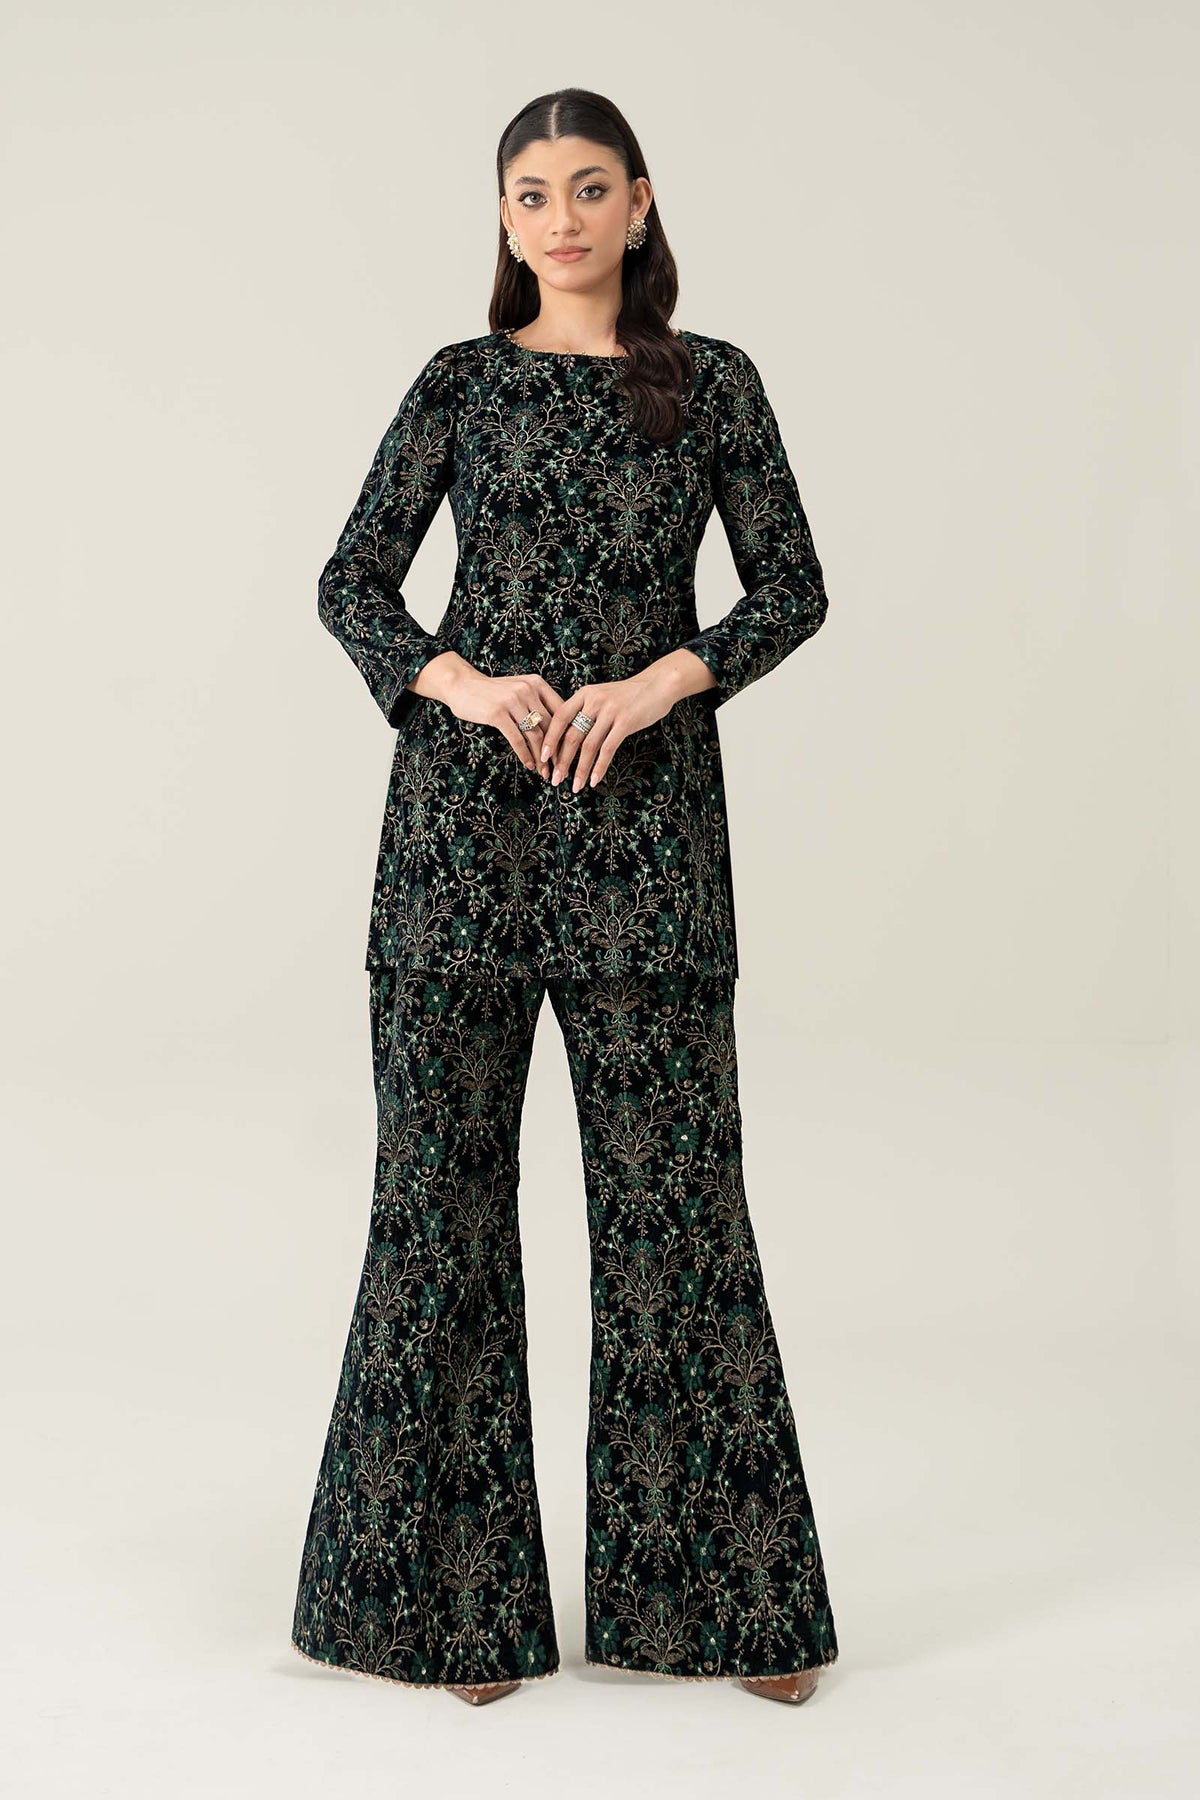
black multi embroidered long sleeve top